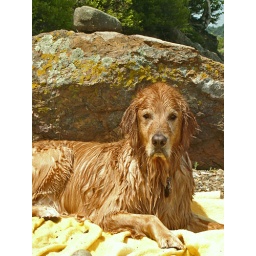
After hours of swimming at the beach off a little island in New Castle, NH.